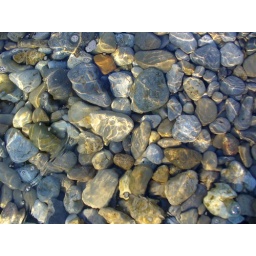
stones in lake michigan